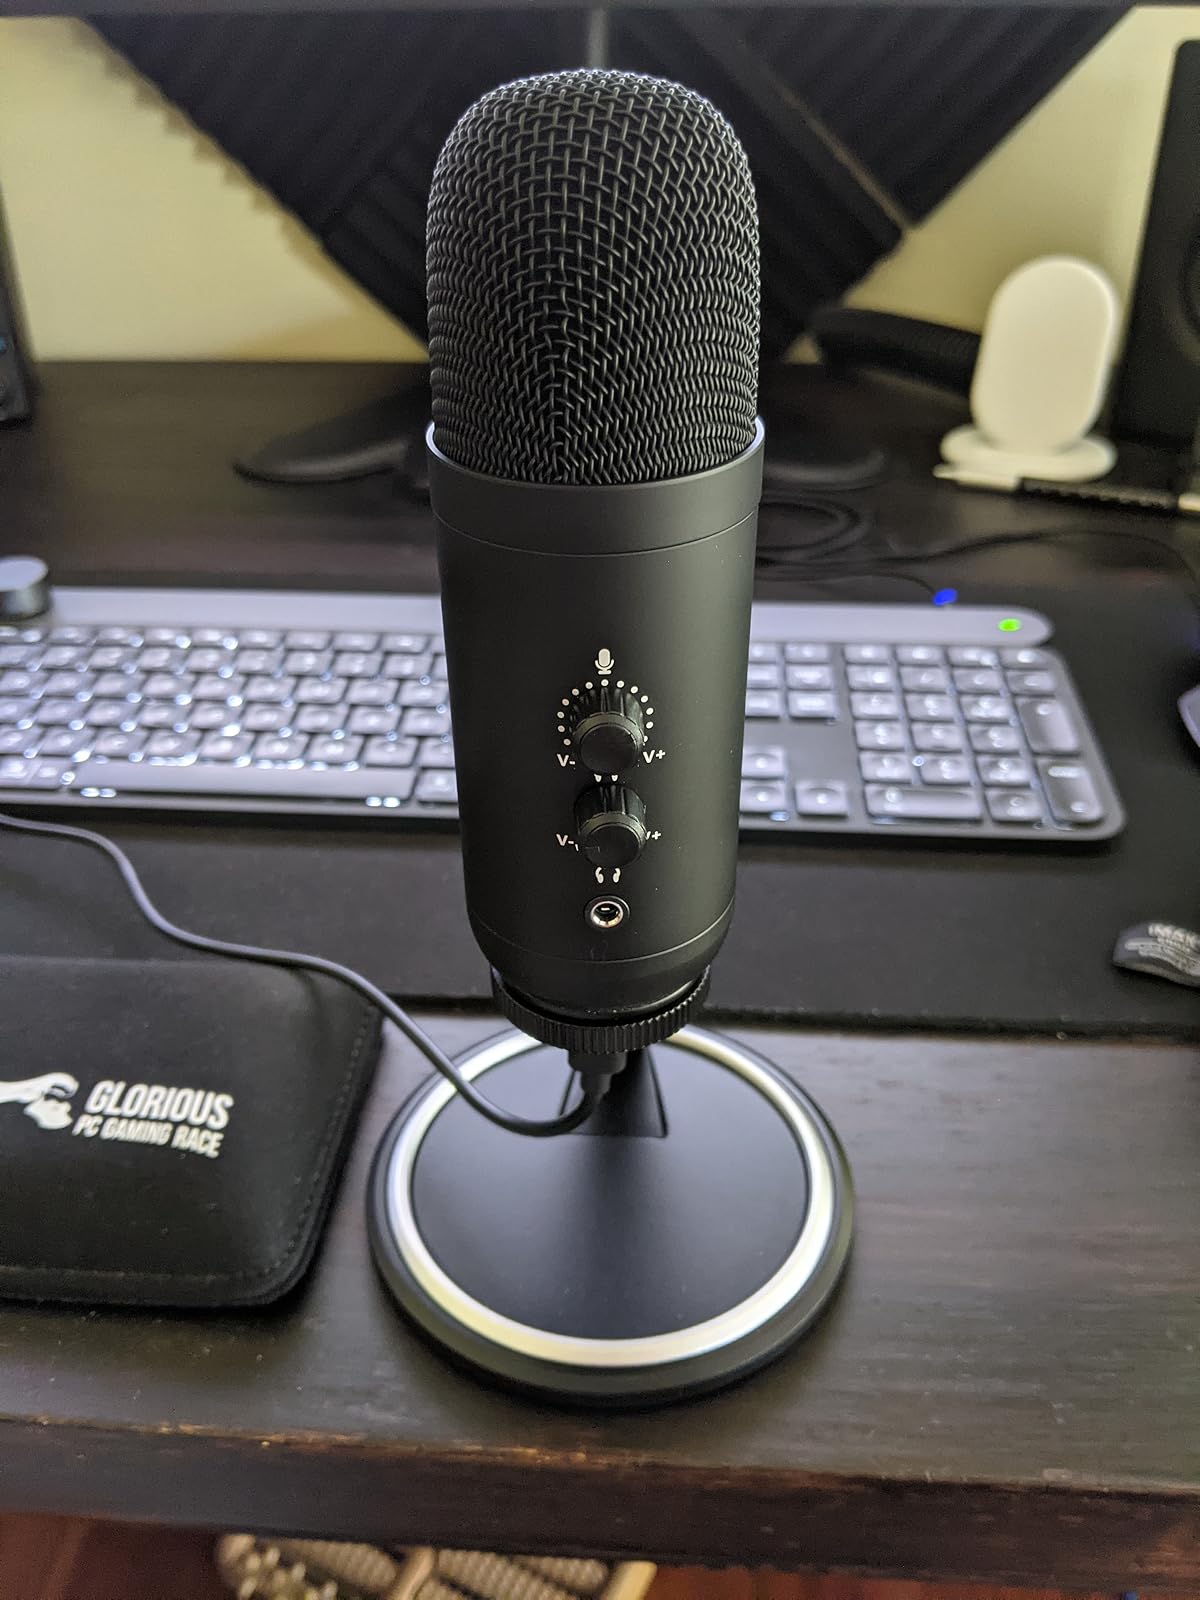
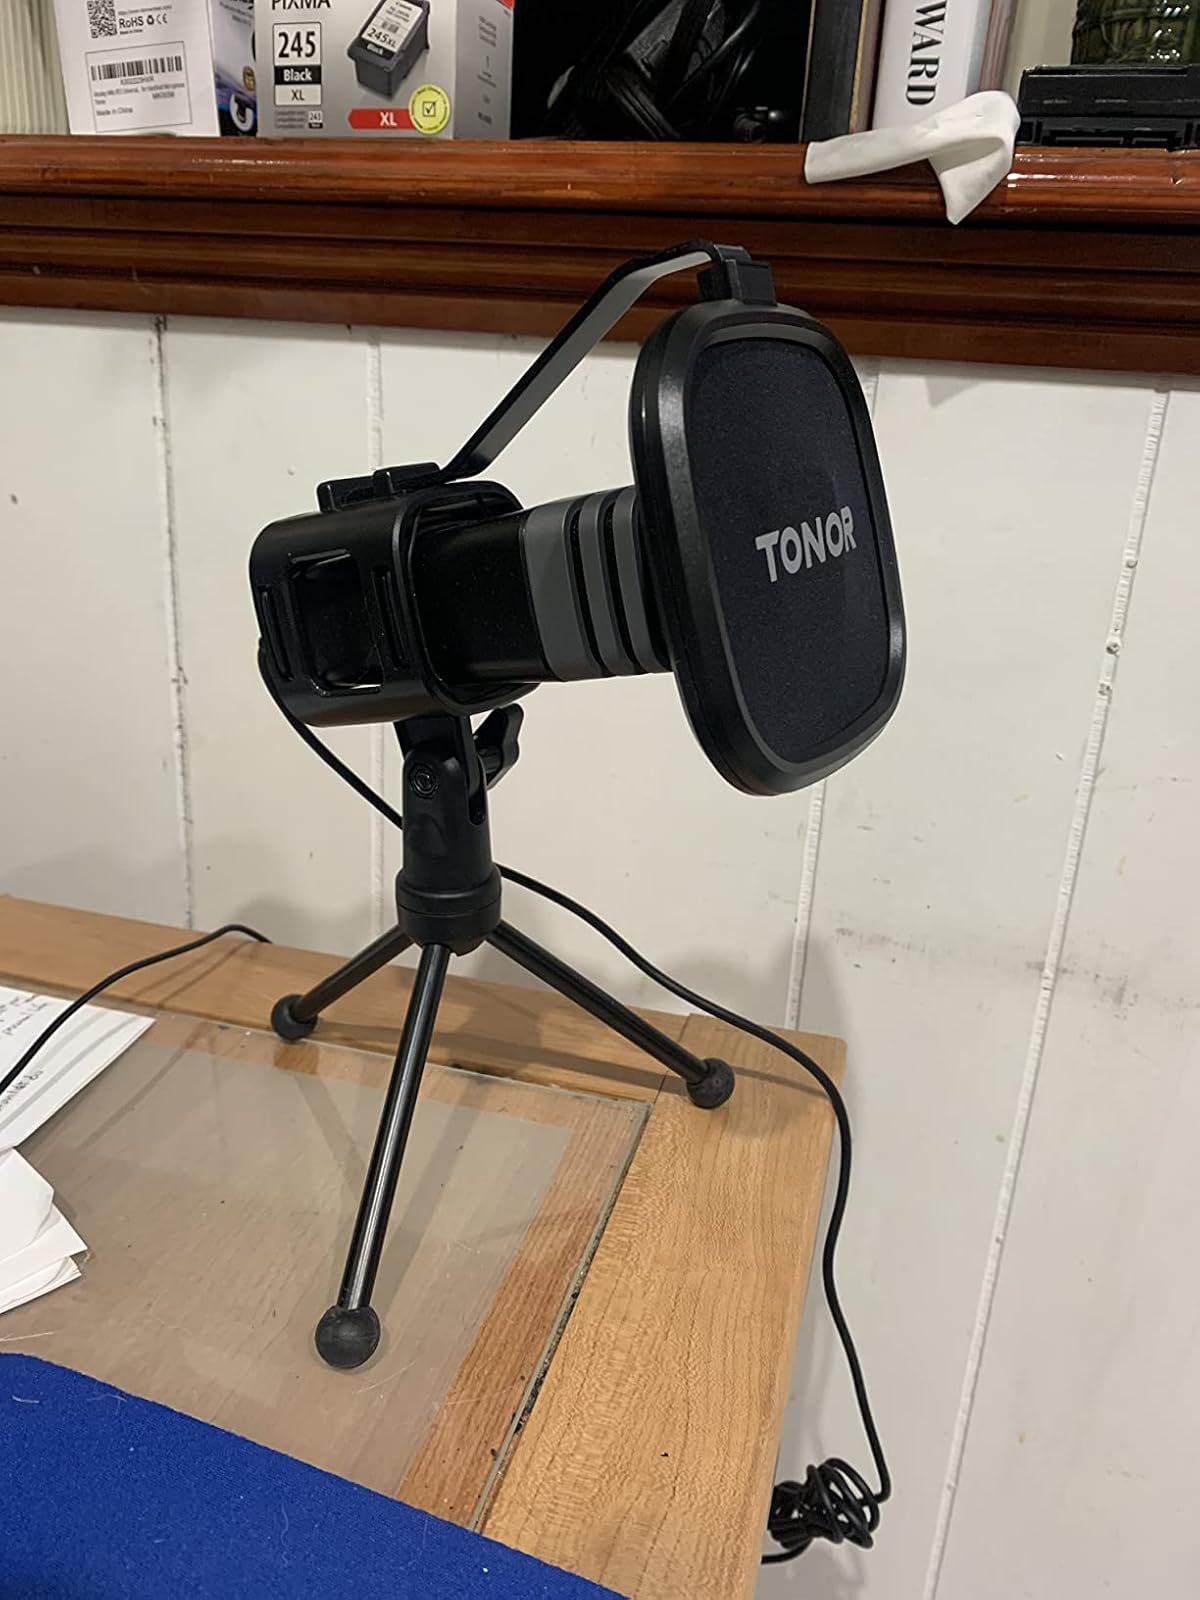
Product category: microphone
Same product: no